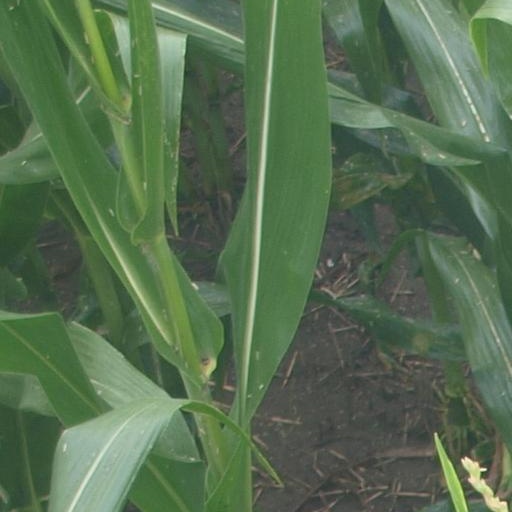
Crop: maize; corn